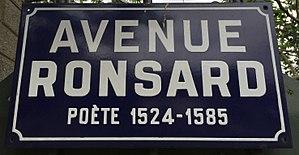
Avenue Ronsard - Saint-Maur-des-Fossés.